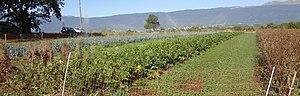
Jardins de Cocagne, Genève. Terrain d'Eaumorte (commune d'Avully).
Les Jardins de Cocagne forment une coopérative maraîchère fondée en 1978 à Genève, en Suisse. Les Jardins de Cocagne constituent la première réalisation européenne d'agriculture contractuelle de proximité ou Association pour le maintien d'une agriculture paysanne.